Major-General's Song

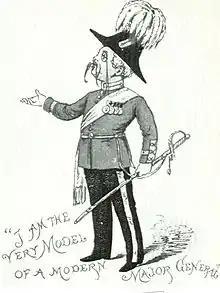
Drawing from 1884 children's "Pirates"

"I Am the Very Model of a Modern Major-General" (often referred to as the "Major-General's Song" or "Modern Major-General's Song") is a patter song from Gilbert and Sullivan's 1879 comic opera "The Pirates of Penzance". It has been called the most famous Gilbert and Sullivan patter song. Sung by Major-General Stanley at his first entrance, towards the end of Act I, the character introduces himself by presenting his résumé as a polymath but admitting to fundamental shortcomings. He claims a wide range of classical, historical and scientific knowledge but admits that he knows little of military tactics, weapons or jargon. The song thereby satirises the idea of the "modern" educated British Army officer of the latter 19th century.